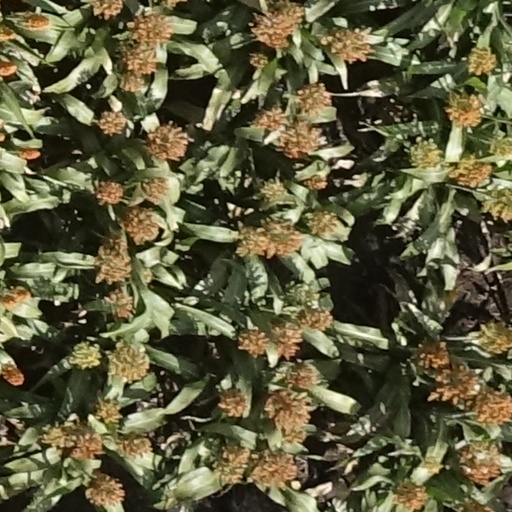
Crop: sorghum